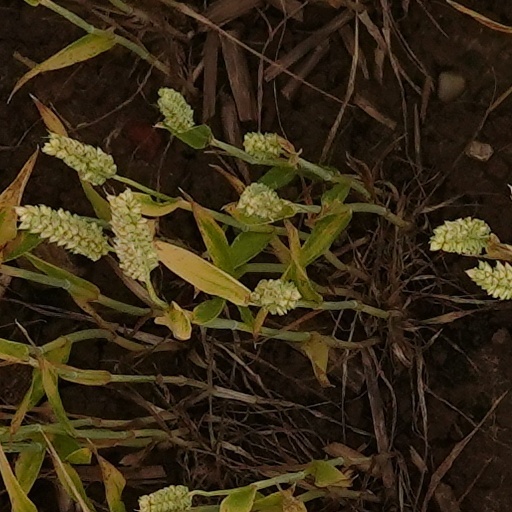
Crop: wheat